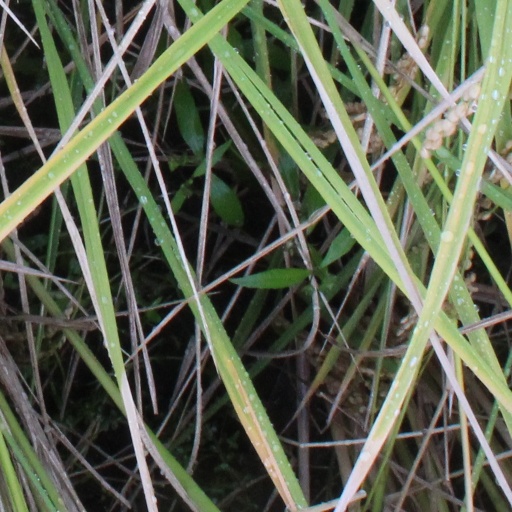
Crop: rice